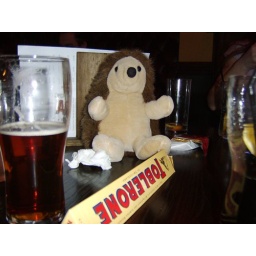
I showed people the bear in the mountain range, but no one believed me!